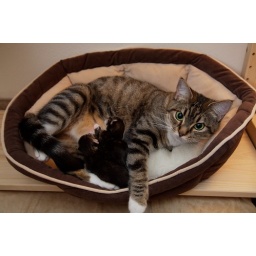
Lizzy and Dim/Sum all snuggled in the kitty bed